Halmstad–Bolmen Railway

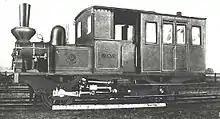
Locomotive No 4 of Halmstad–Bolmens Järnväg before delivery

Seven passenger coaches and two combined luggage and post carriages with two axles each as well as 56 goods waggons were purchased. The rolling stock increased over time: finally HBJ owned 7 passenger cars with two axles each, 3 passenger cars with bogies and 3 combined luggage and post carriages as well as 116 goods waggons with two axles each and 6 goods waggons with bogies.